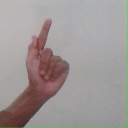
अक्षर: ळ